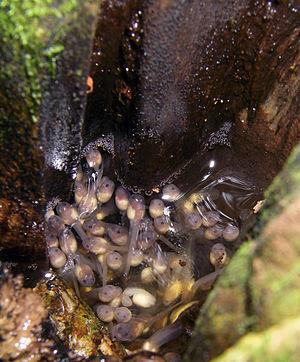
Plethodontohyla mihanika est une espèce d'amphibiens de la famille des Microhylidae.